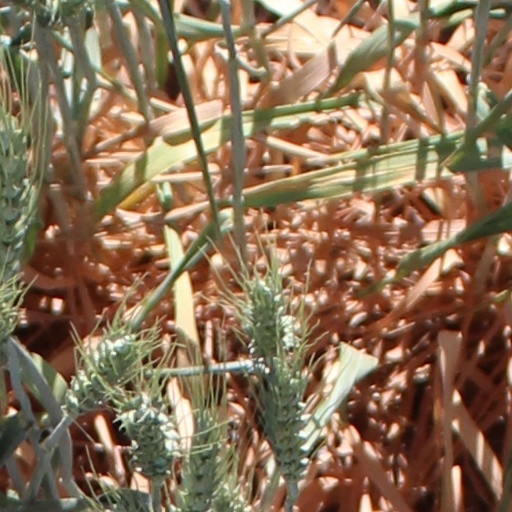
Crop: wheat